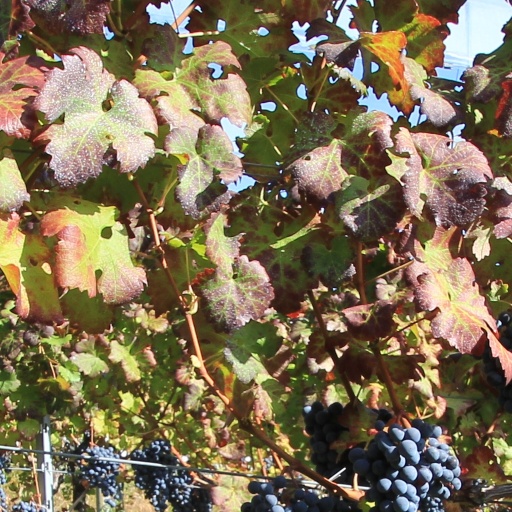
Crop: grape